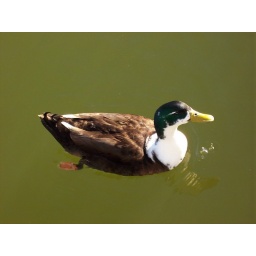
duck in water